List of populated places in Erzurum Province

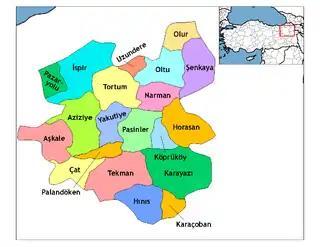
Map of Erzurum.

Below is the list of populated places in Erzurum Province of Turkey by the districts.